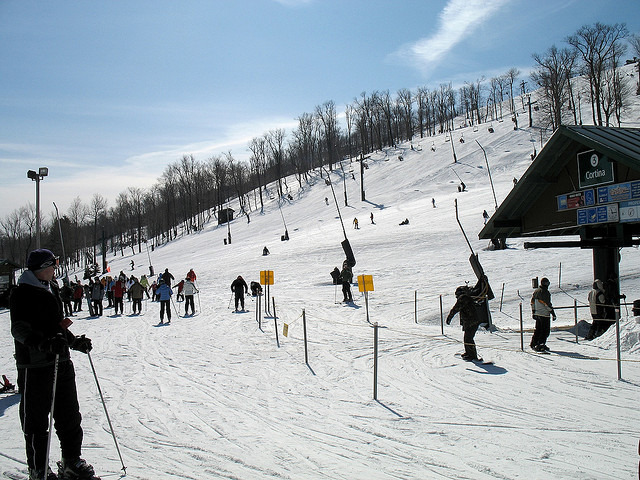
user: Given an image and a question. Answer the question in a short answer. Question: What ski resort is this? Short Answer:
assistant: aspen